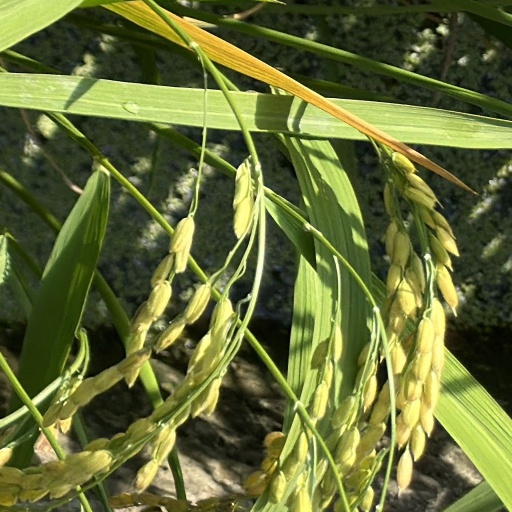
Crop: rice